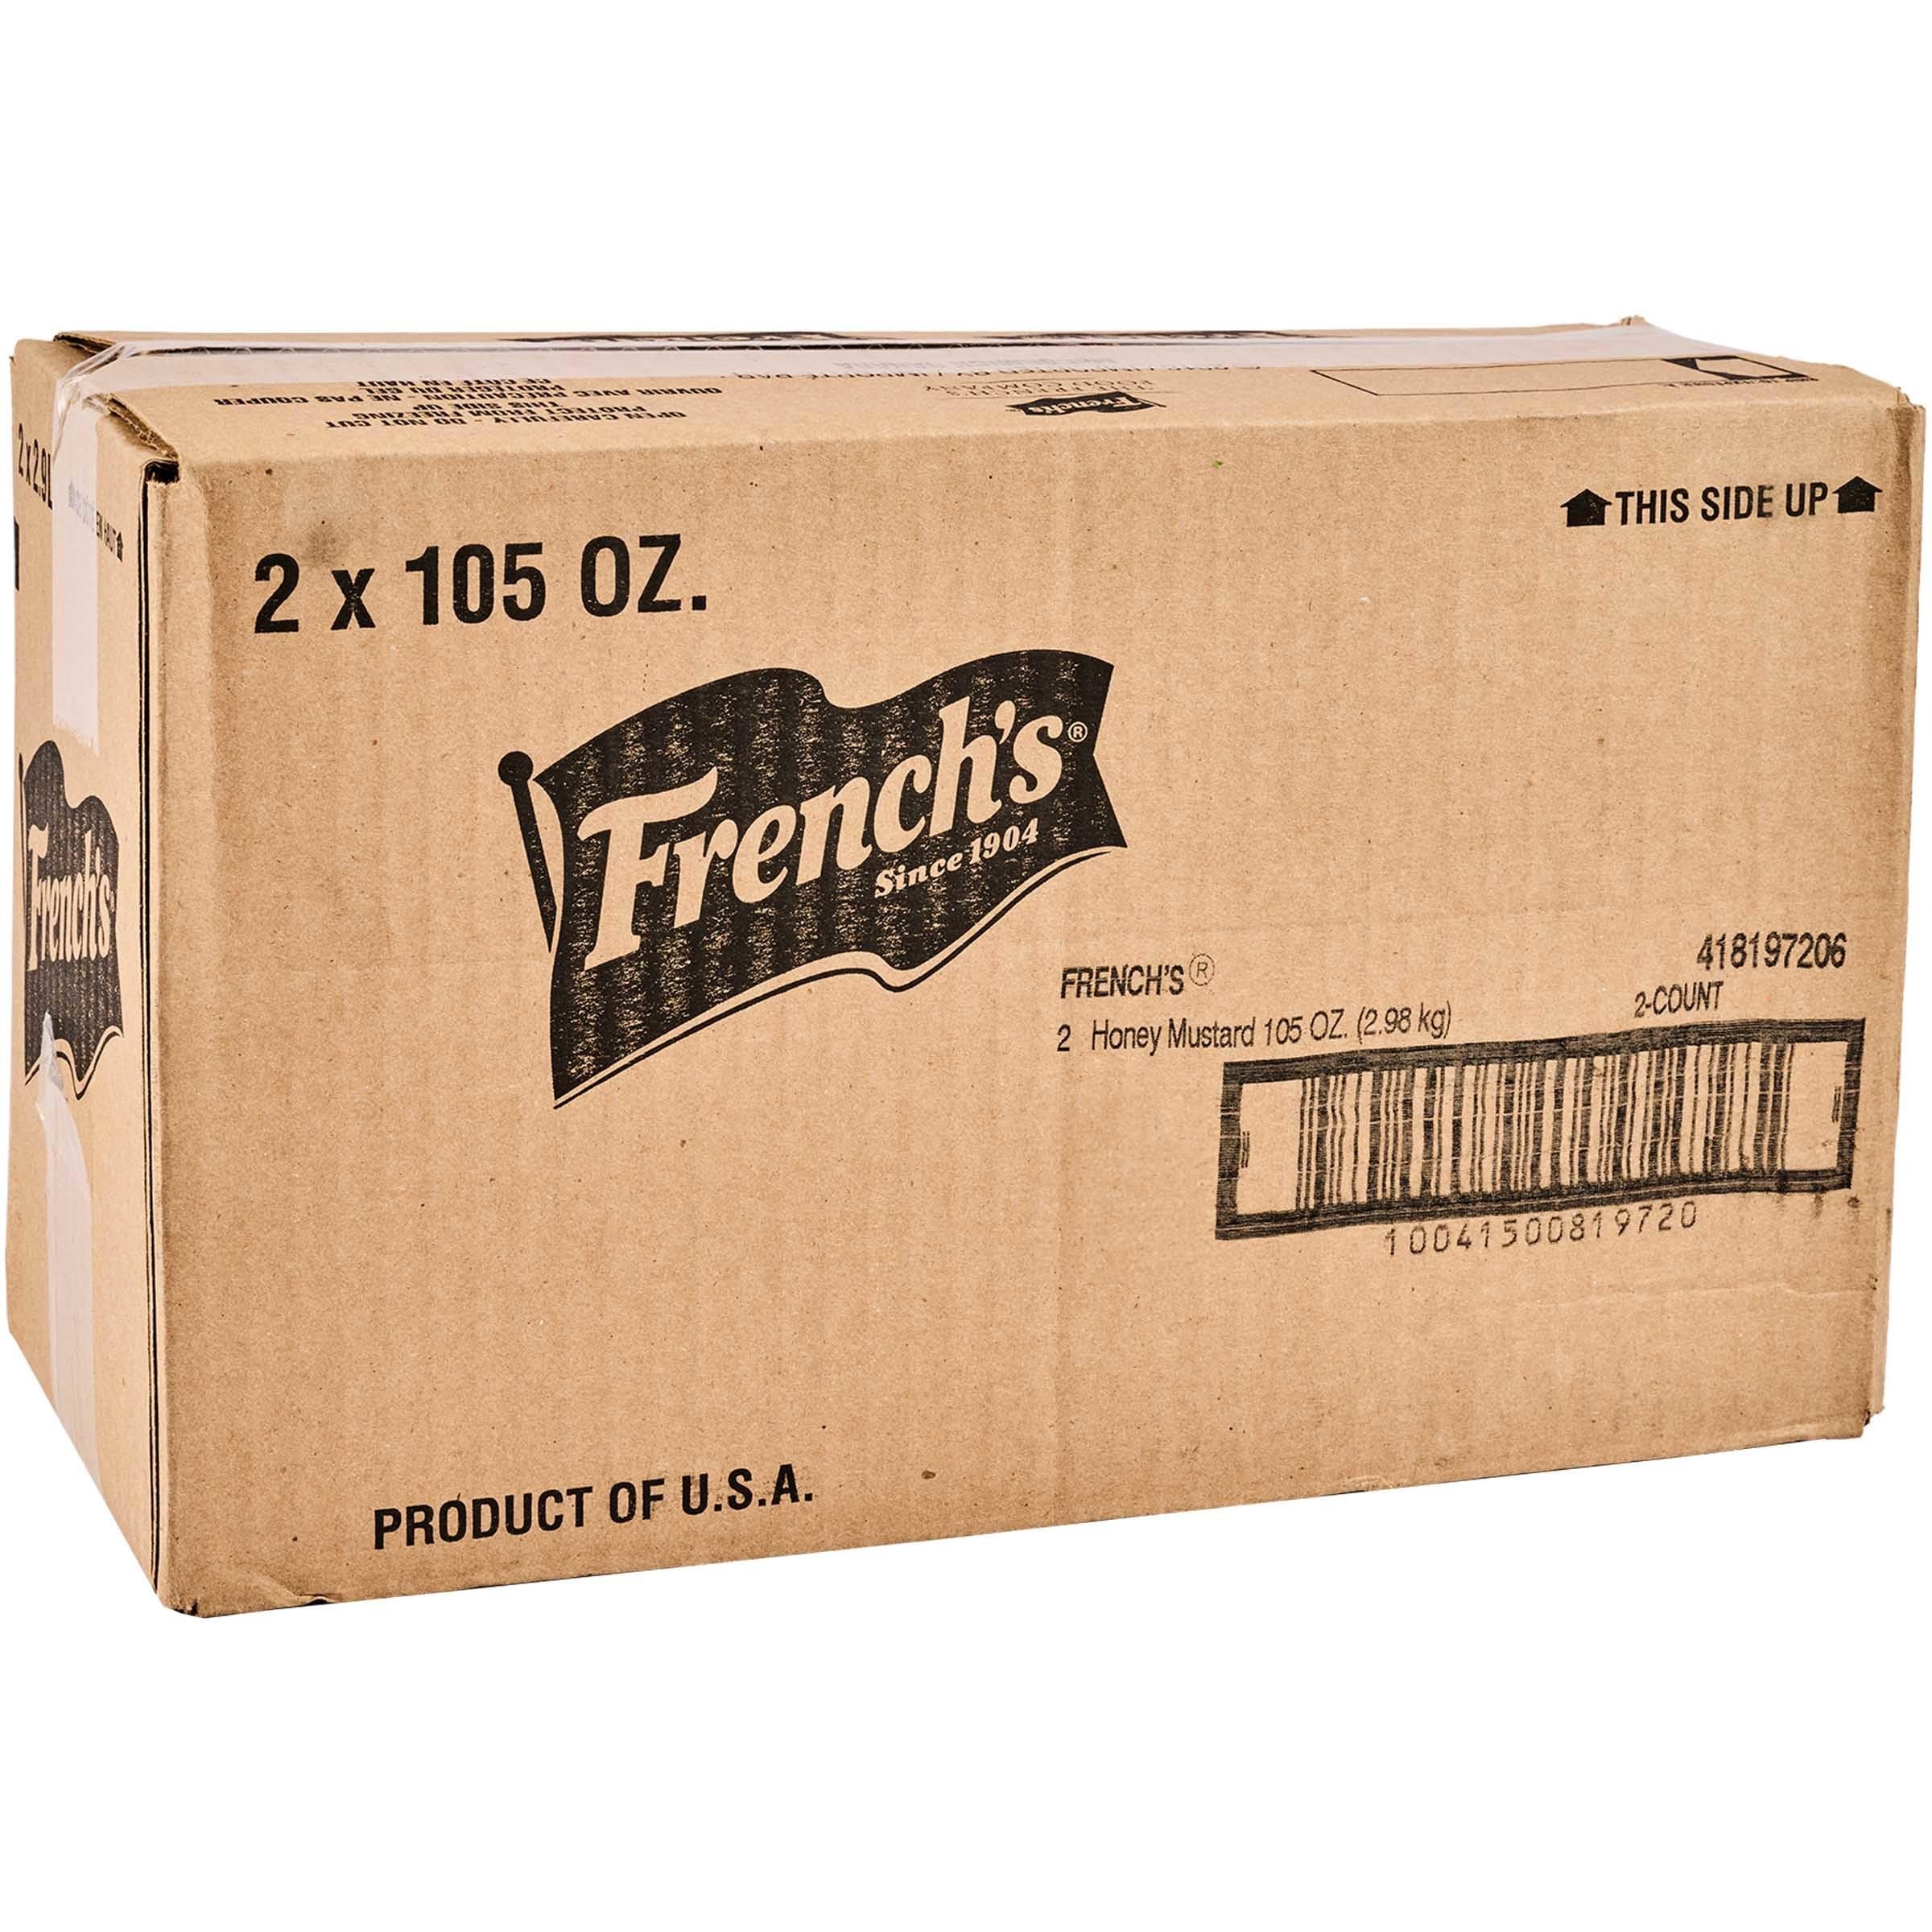
Item Name: French's Honey Mustard, 105 oz (Pack of 2) - Two 105 Ounce Containers of Honey Mustard Dipping Sauce, Best for Use on Sandwiches, Burgers, Sides and More
Bullet Point 1: VIBRANT SWEET AND TANGY FLAVOR: Honey mustard dipping sauce made with premium mustard seeds for the perfect flavor balance and smooth, creamy texture; sweet and tangy honey mustard is a beloved dipping sauce, spread and dressing
Bullet Point 2: PREMIUM FLAVOR PROFILE: Made with whole mustard seeds and honey for an excellent flavor that pairs with everything from pretzels to chicken fingers; high-quality ingredients are essential to this formula's stellar performance
Bullet Point 3: MADE FOR CHEFS: 105-ounce size and wide opening saves you time and money and offers easy recipe customization for chefs and customers; almost a gallon of mustard ensure you have enough product and reduces reordering frequency
Bullet Point 4: VERSATILE SAUCE: Versatile ingredient to spread on your favorite sandwiches, sides and burgers or use to make signature dips, sauces and marinades; ensure repeatable recipes and consistent results with a bulk supply of premium sweet honey mustard
Bullet Point 5: FEEL GOOD FLAVOR: Made with no high fructose corn syrup for a dressing your customers will love; use a pump top or fill smaller bottles for ease of use in back-of-house settings
Value: 210.0
Unit: Ounce

Price: 18.575